Koločep

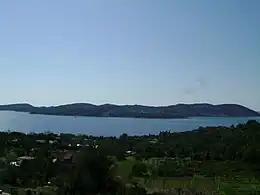
Island of Koločep

Koločep has an average of 215 sunny days a year. Its climate is of a moderate Mediterranean type, and due to the isle's indented coastline and small area, the predominant climatic features throughout the island are influenced by the Adriatic. The sea moderates the air temperature considerably keeping the average monthly daytime highs above in the winter time and below in the summer.